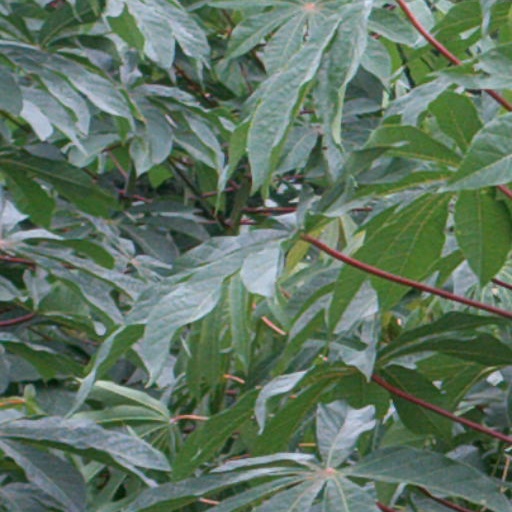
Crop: cassava